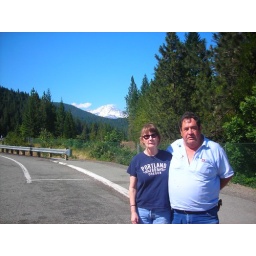
my dad and the mountain in the back ground